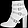
Label: Ankle boot